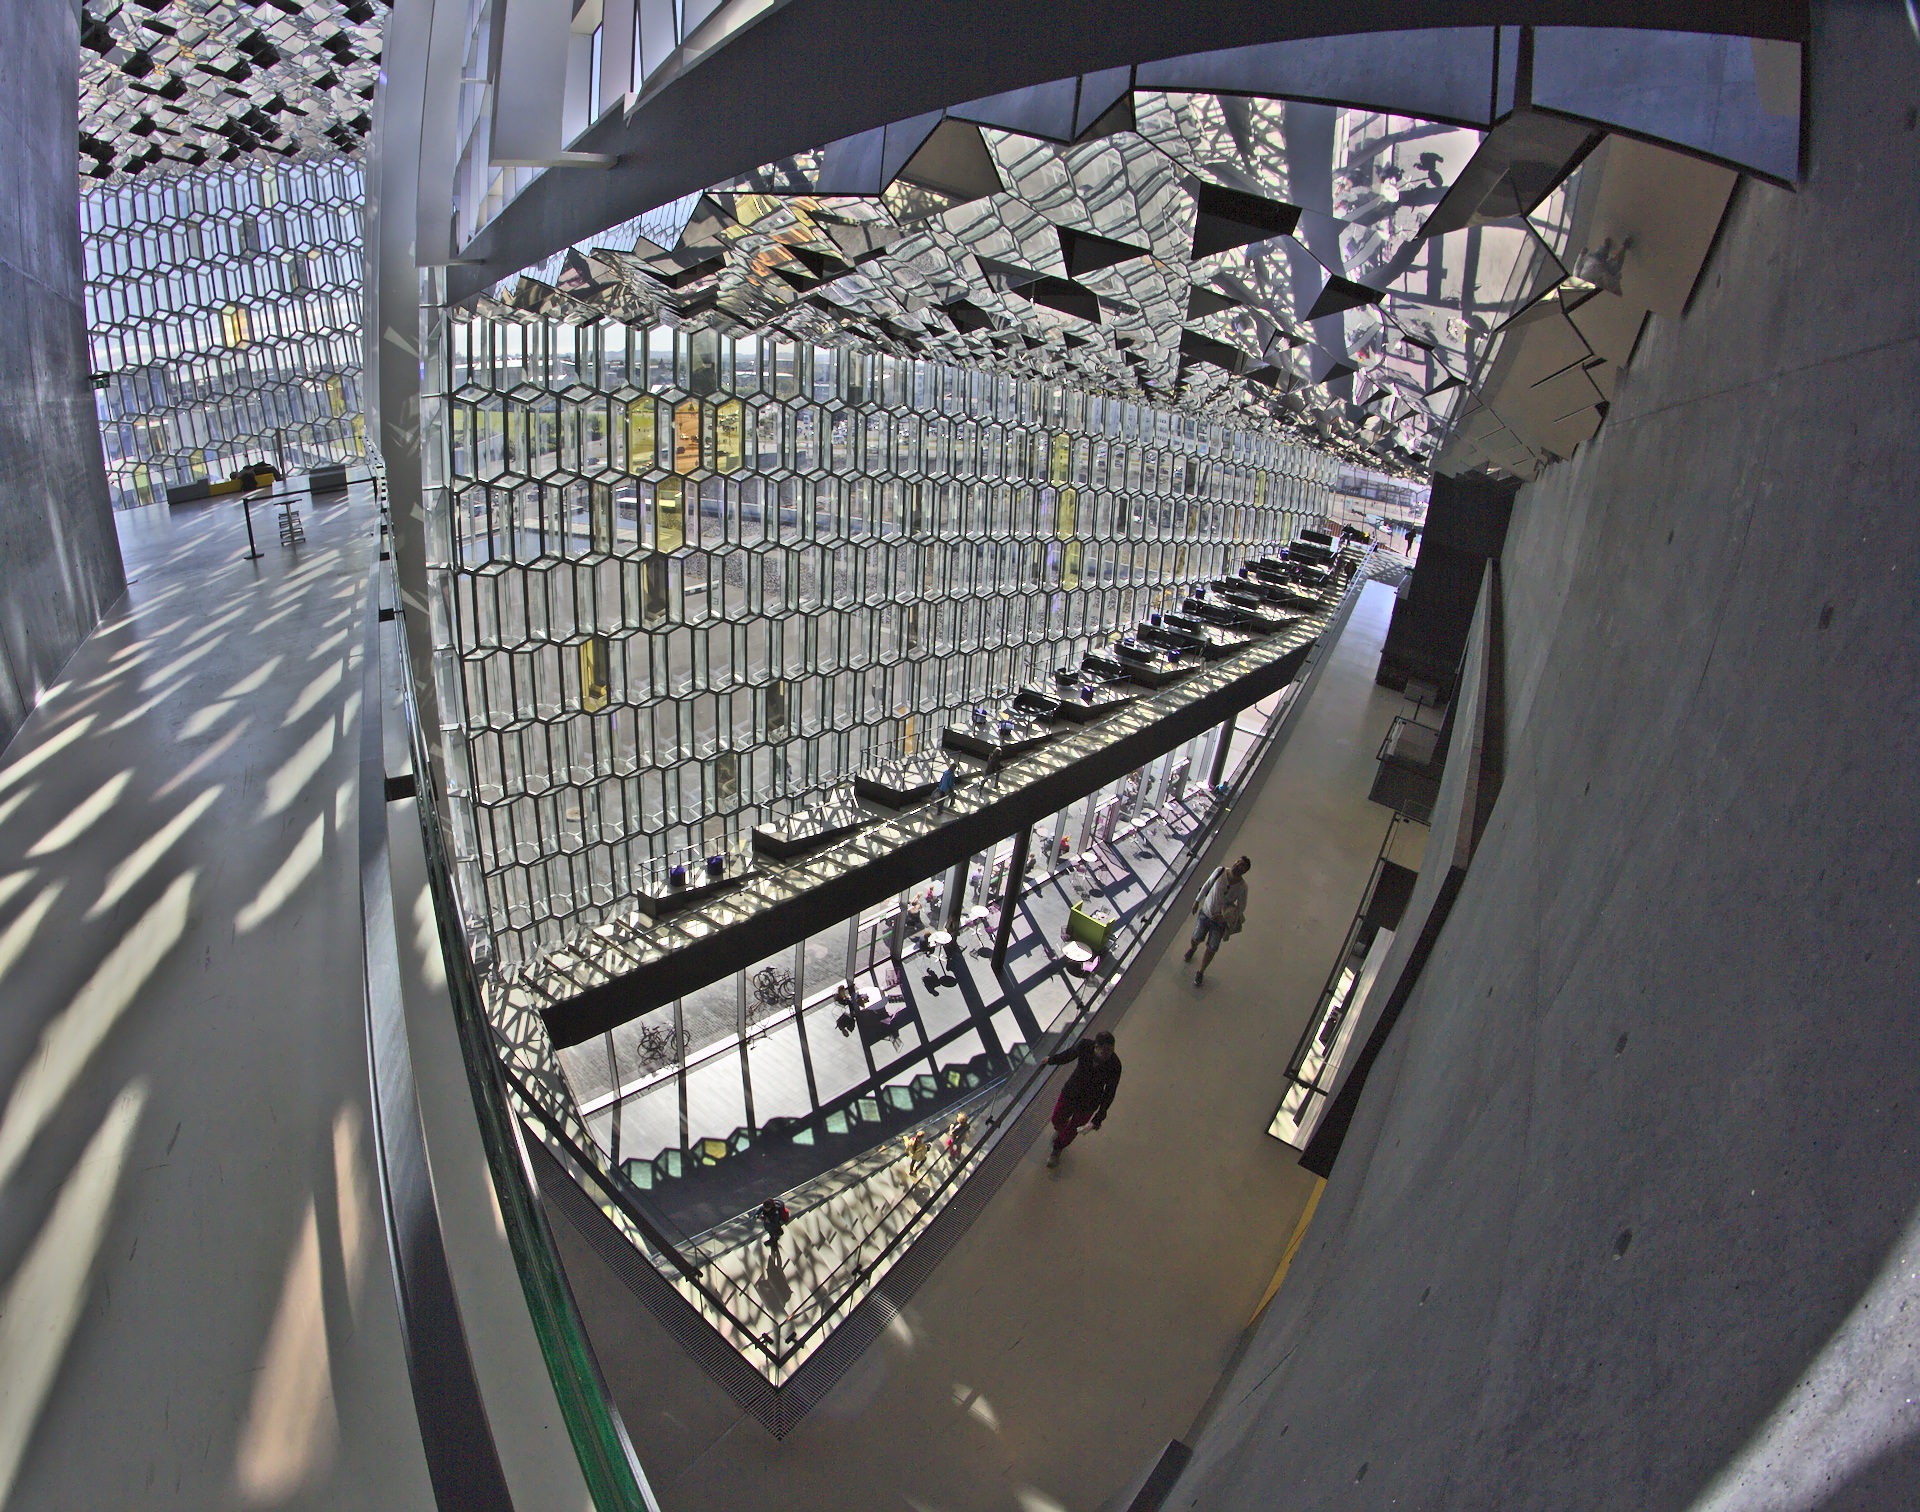
light, architecture, structure, house, glass, building, skyscraper, steps, architect, construction, reflection, gray, iceland, modern, stadium, stairs, bright, stares, urban area, sport venue